Gerald Neal

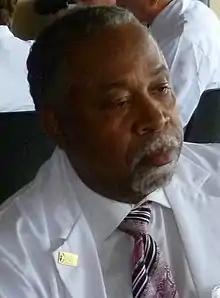
Neal in 2011

Gerald Anthony Neal (born September 22, 1945) is an American politician who has served as a member of the Kentucky Senate since 1989. He has been the longest-serving member of the senate since the resignation of David Williams in 2012.